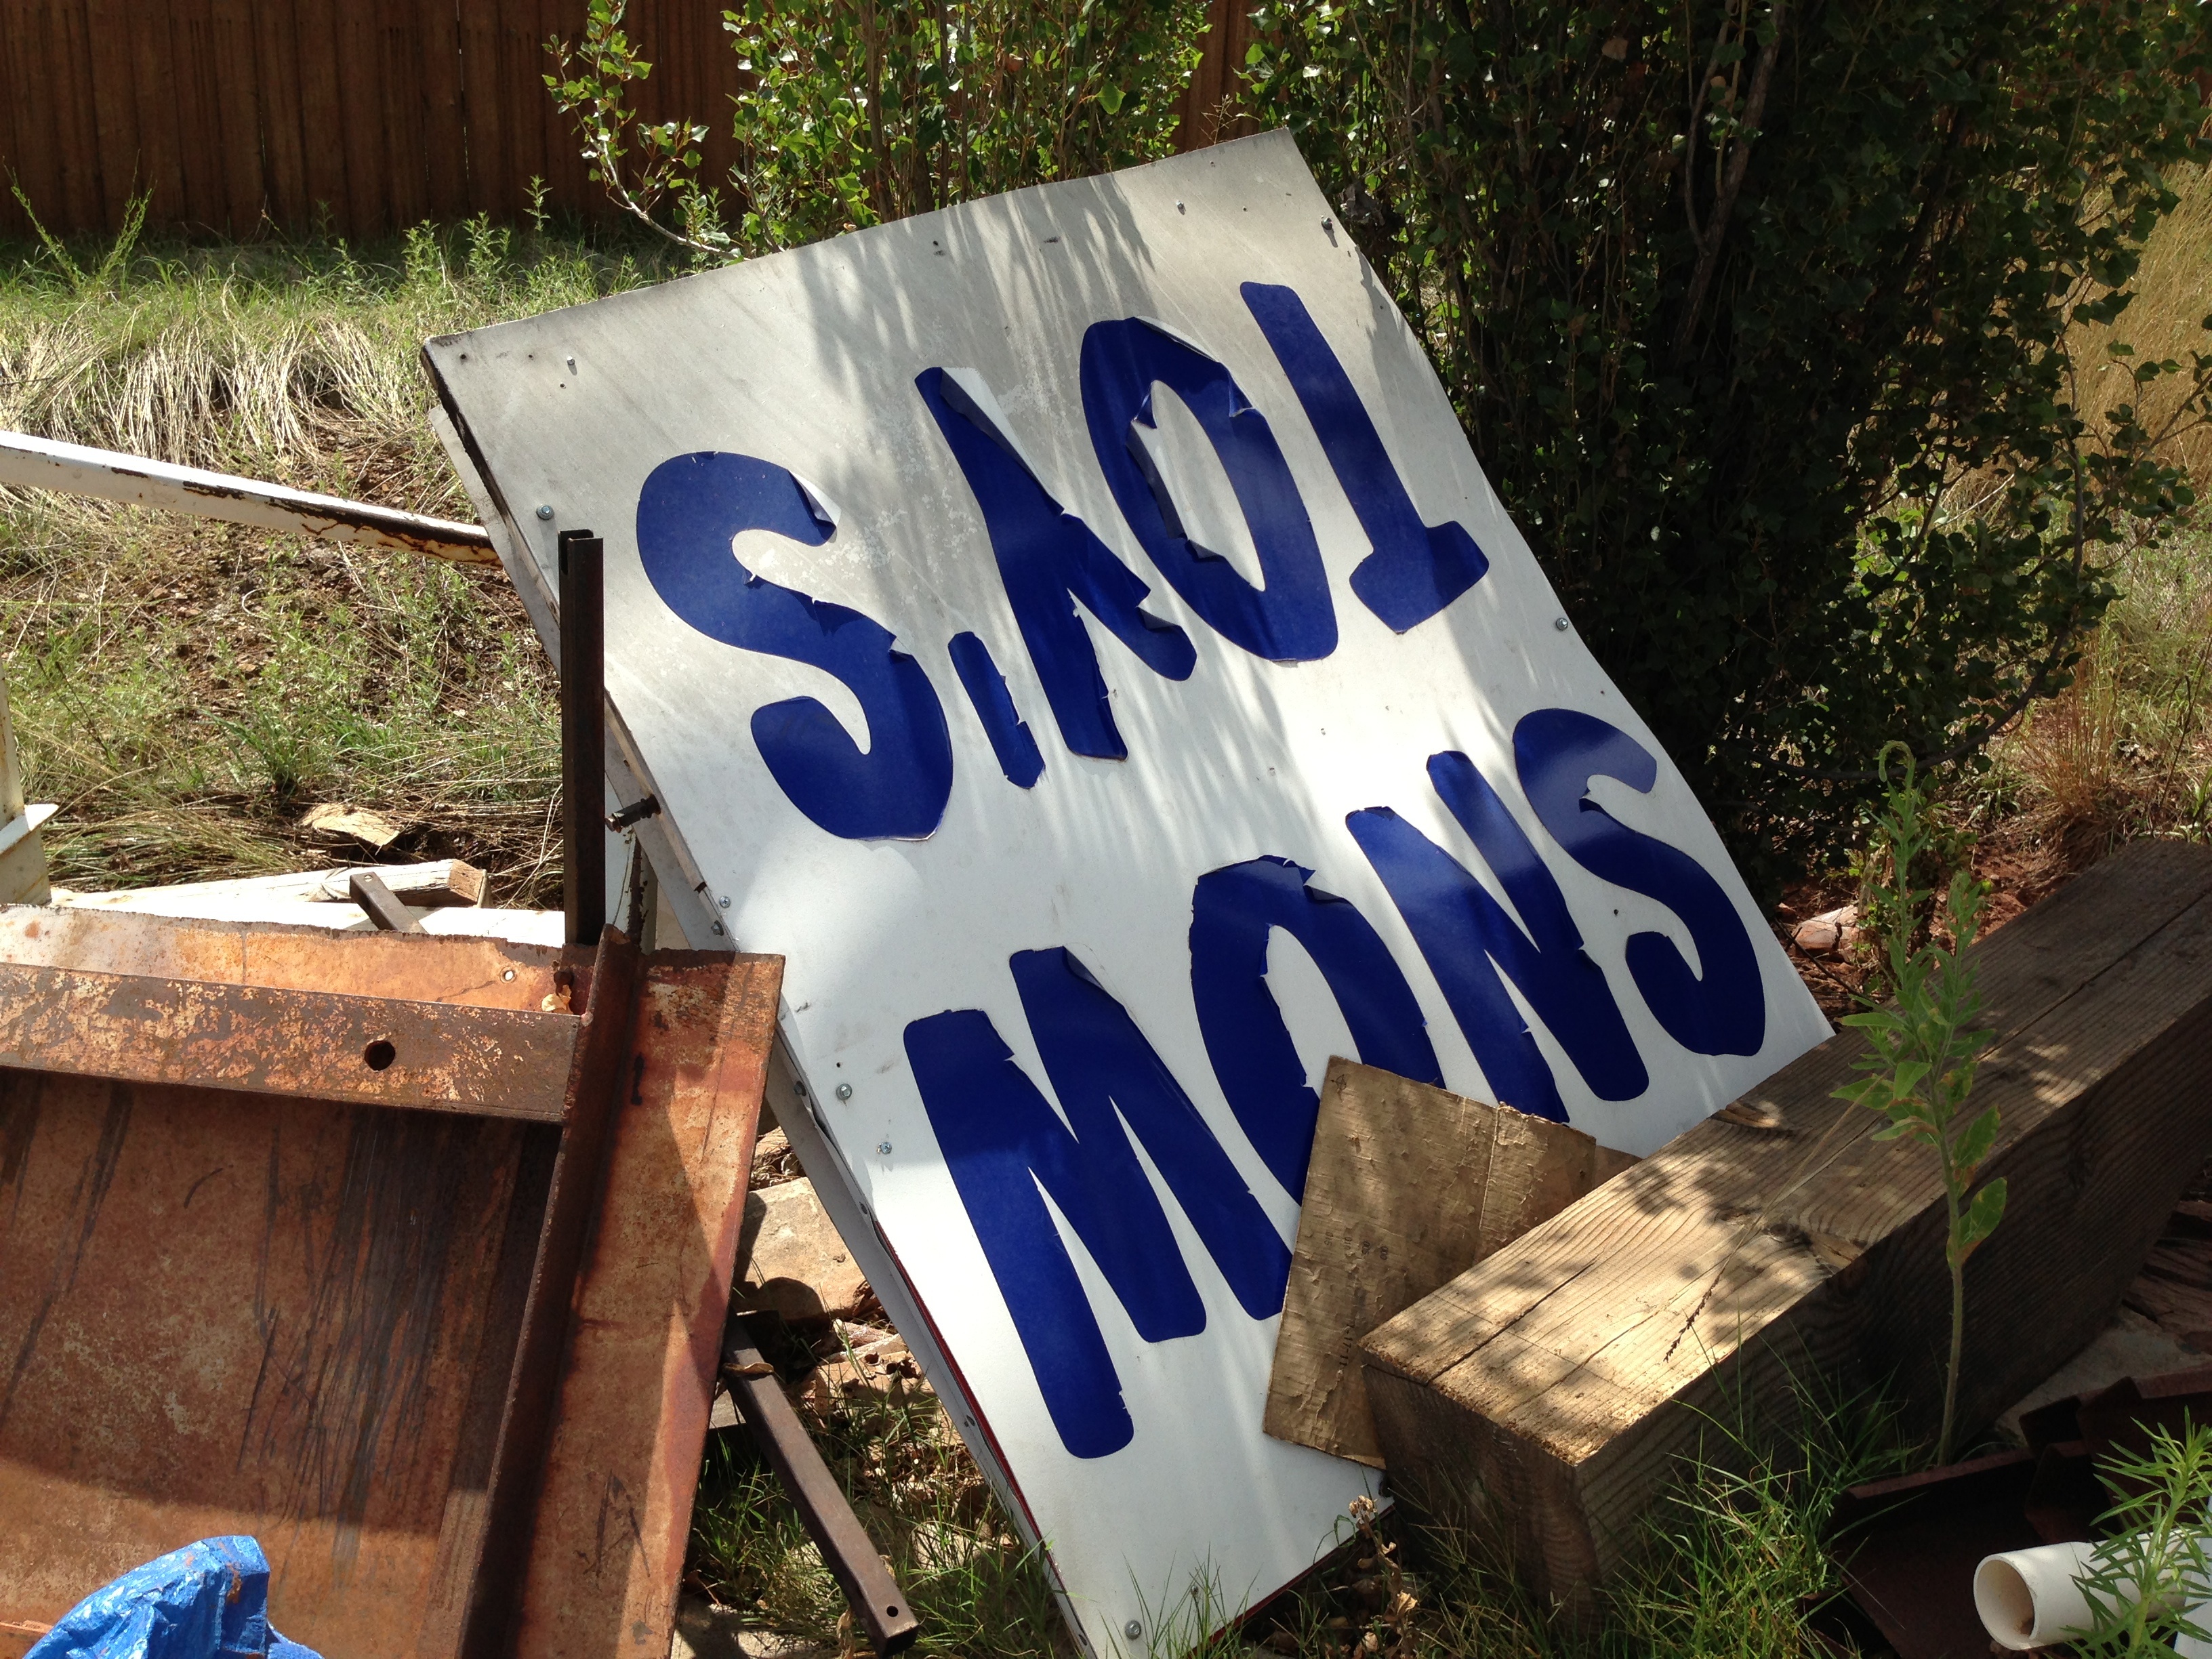
sign, banner, signage